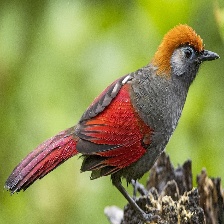
Species: RED TAILED THRUSH
Scientific name: NEOCOSSYPHUS RUFUS